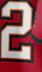
Number: 2